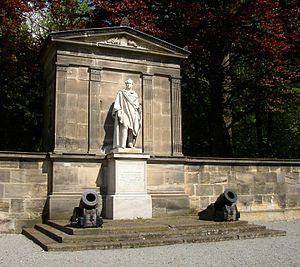
Les Réformes prussiennes, désignent une restructuration d'inspiration libérale de l'administration et du système de production agricole et industriel de la Prusse, menée entre 1807 et 1819.